Sulu Archipelago

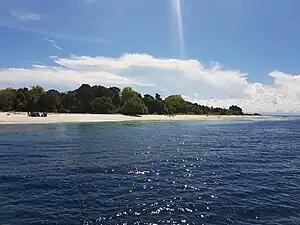
Panguan Island,The last island of the Sulu Archipelago before the Philippine-Malaysia Border.

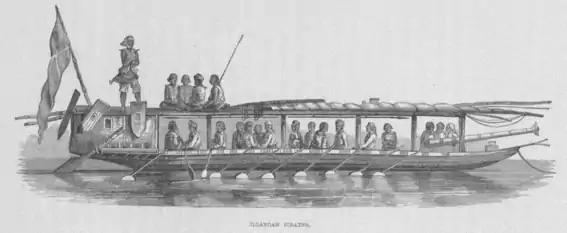
The pirate ships used by the Moro pirates were known as proa.

The archipelago is geographically subdivided into several groups, most significantly those around the main islands Basilan, Jolo and Tawi-Tawi. There are, however, other groups containing mostly small islands; not all of these are inhabited: